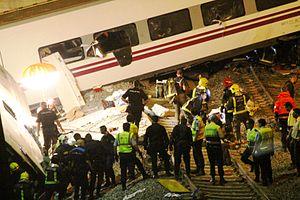
L'accident ferroviaire de Saint-Jacques-de-Compostelle est un déraillement du train Alvia 151 survenu le 24 juillet 2013 à 20 h 41, peu avant la gare de Saint-Jacques-de-Compostelle, en Galice, dans le nord-ouest de l'Espagne. Quelques jours après la catastrophe, le bilan définitif fait état de 79 morts et de l'ordre de 140 blessés.